Eustis Commercial Historic District

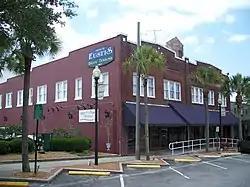
Building in the district

The Eustis Commercial Historic District is a U.S. historic district (designated as such on July 6, 2005) located in Eustis, Florida. The district is bounded roughly by Lake Eustis, McDonald Avenue, Grove Street and Orange Avenue.